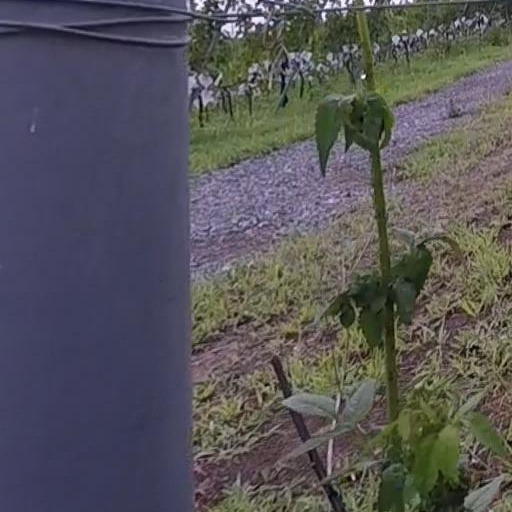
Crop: grape